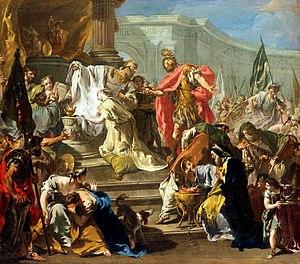
Cette page fournit une liste chronologique de peintures du vénitien Giovanni Battista Pittoni.